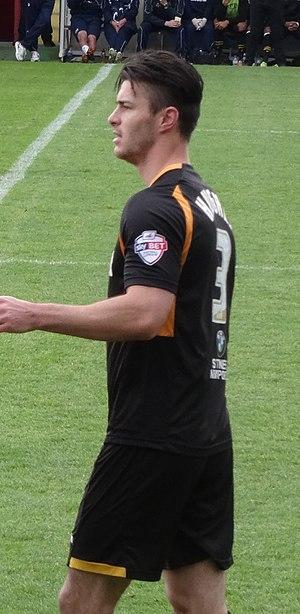
Andrew Martyn Hughes, né le 5 juin 1992 à Cardiff, est un footballeur gallois évoluant depuis 2018 dans le club de Preston North End, au poste de défenseur.